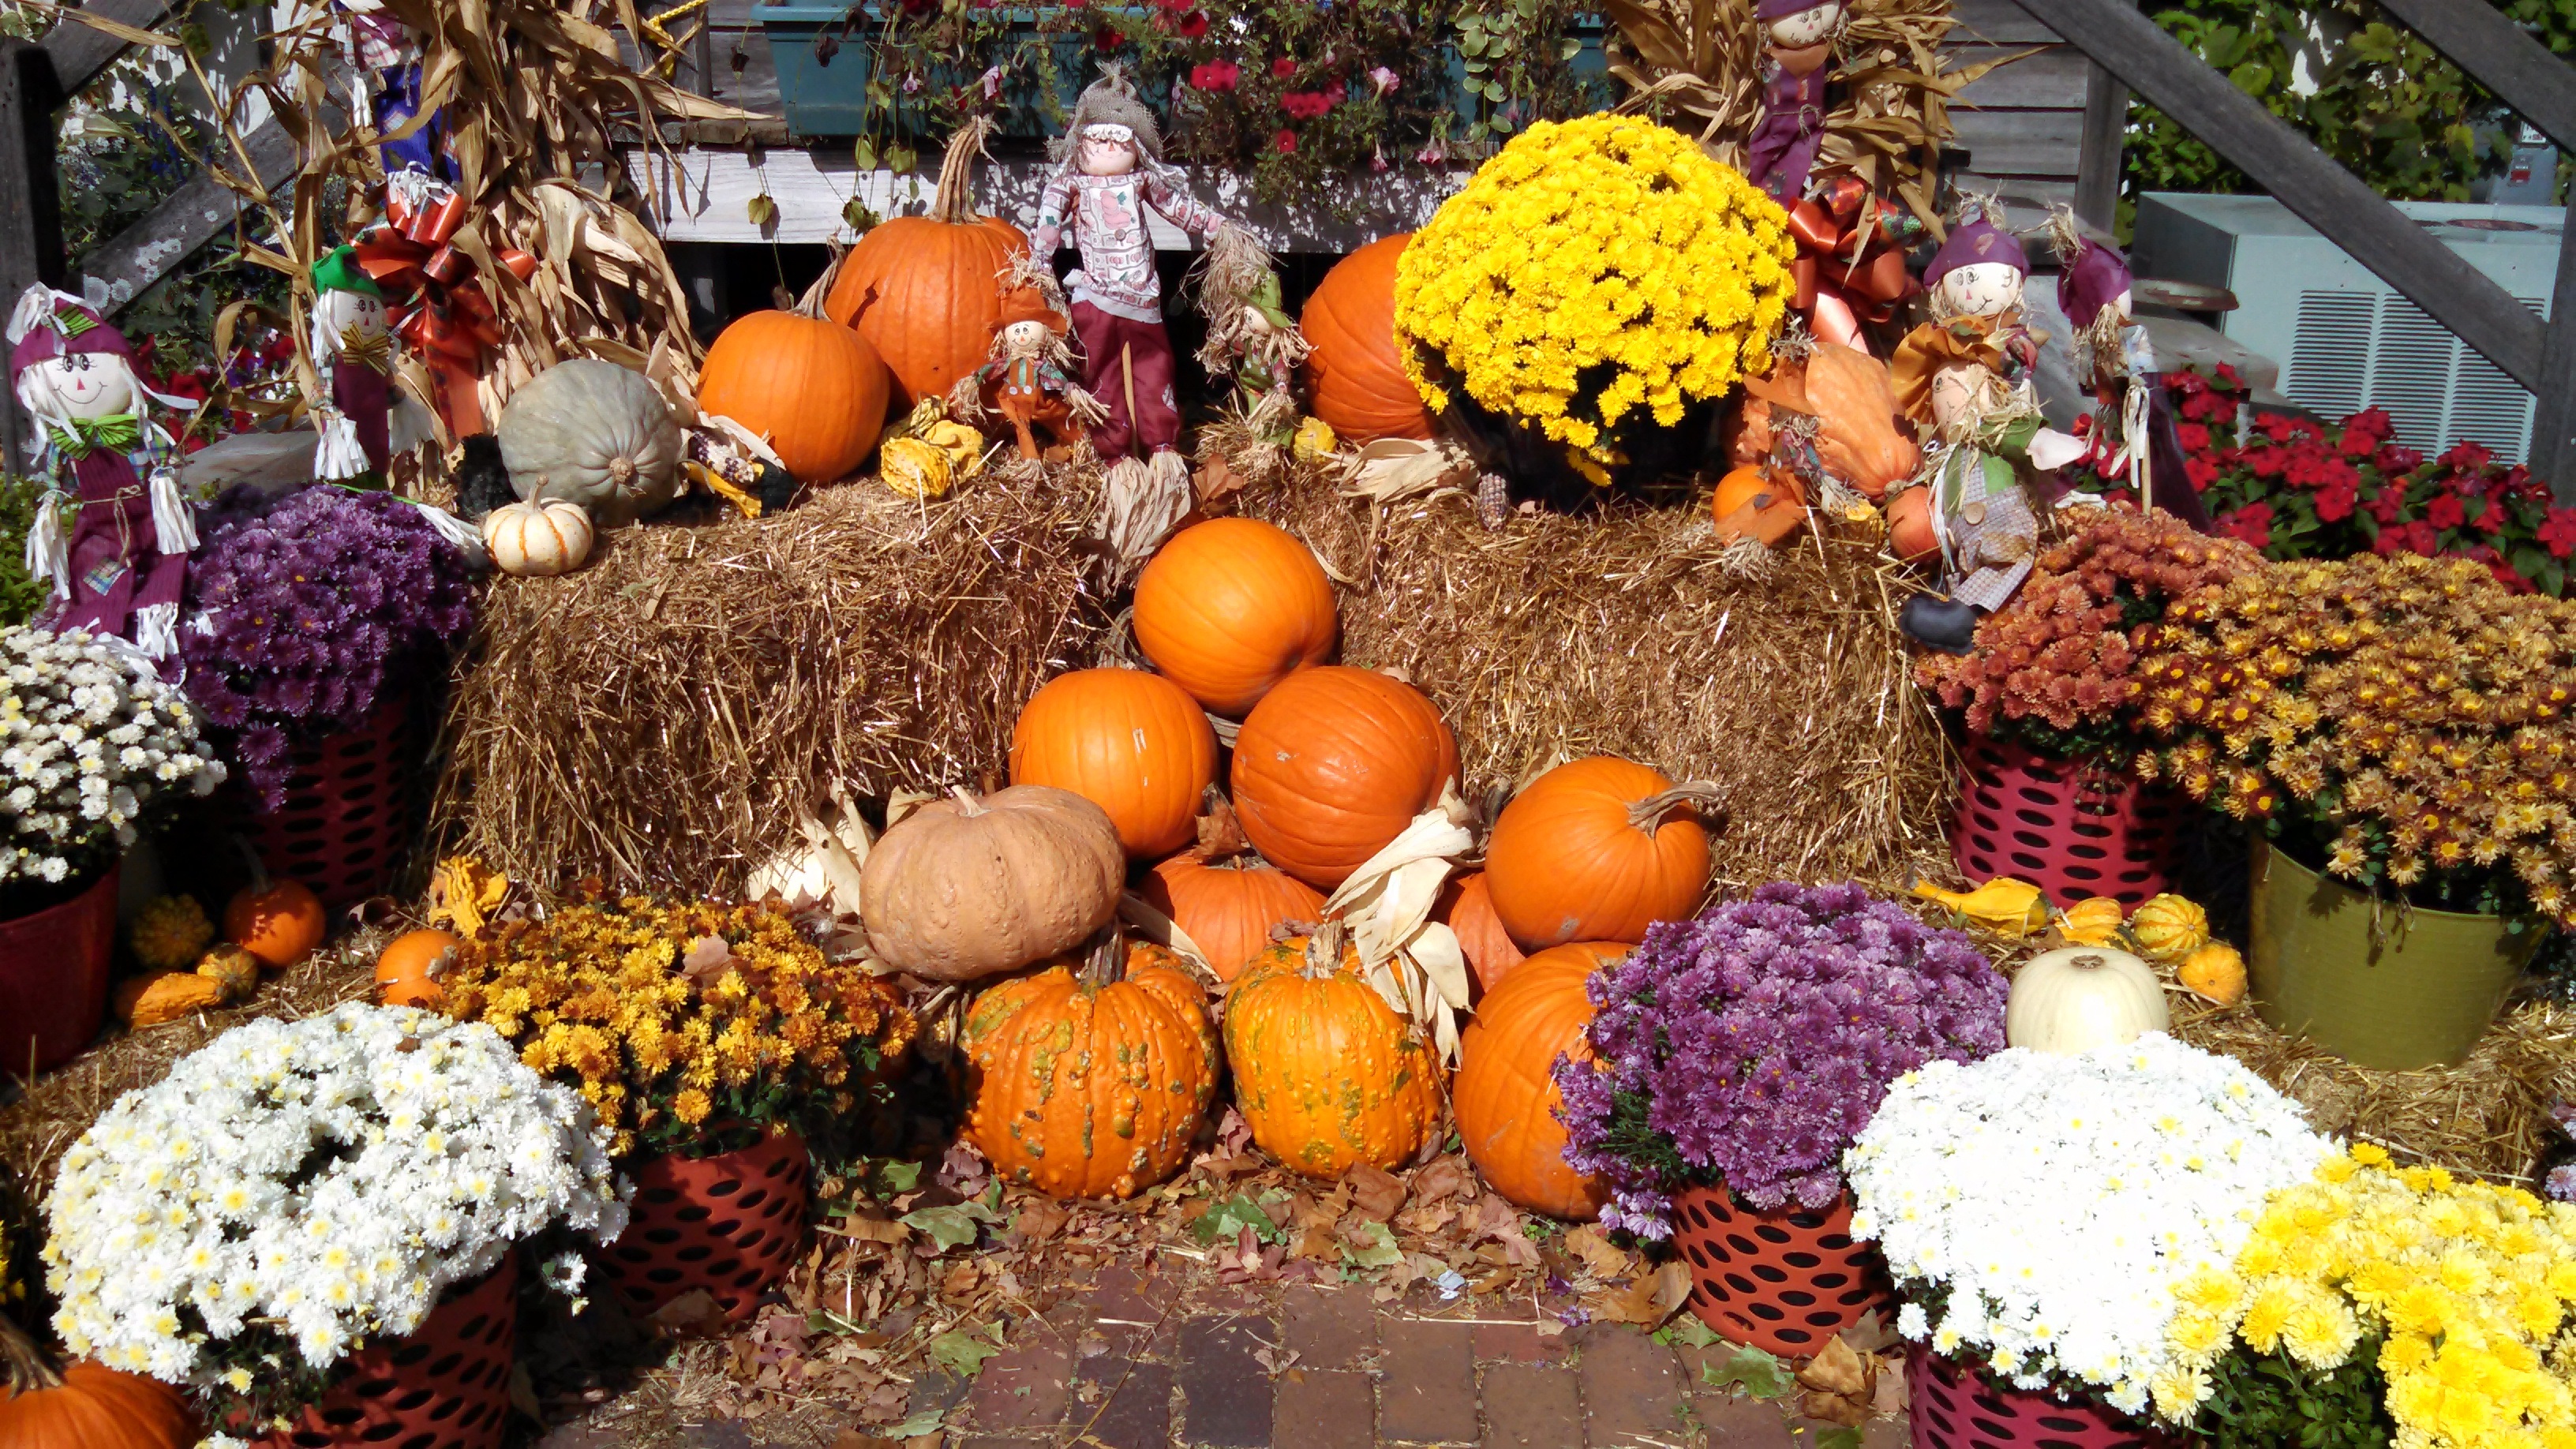
farm, countryside, fall, flower, city, country, food, harvest, produce, autumn, fresh, bazaar, market, marketplace, agriculture, garden, gourd, public space, thanksgiving, gardening, iowa, floristry, floral design, human settlement, flower arranging, amana